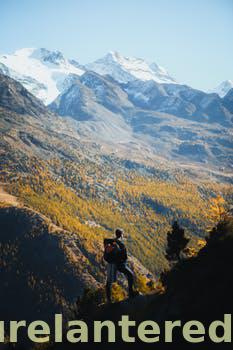
Label: Watermark